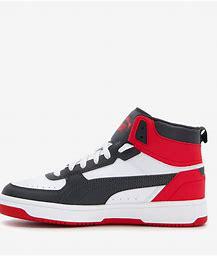
Brand: Puma
Model: Rebound Joy